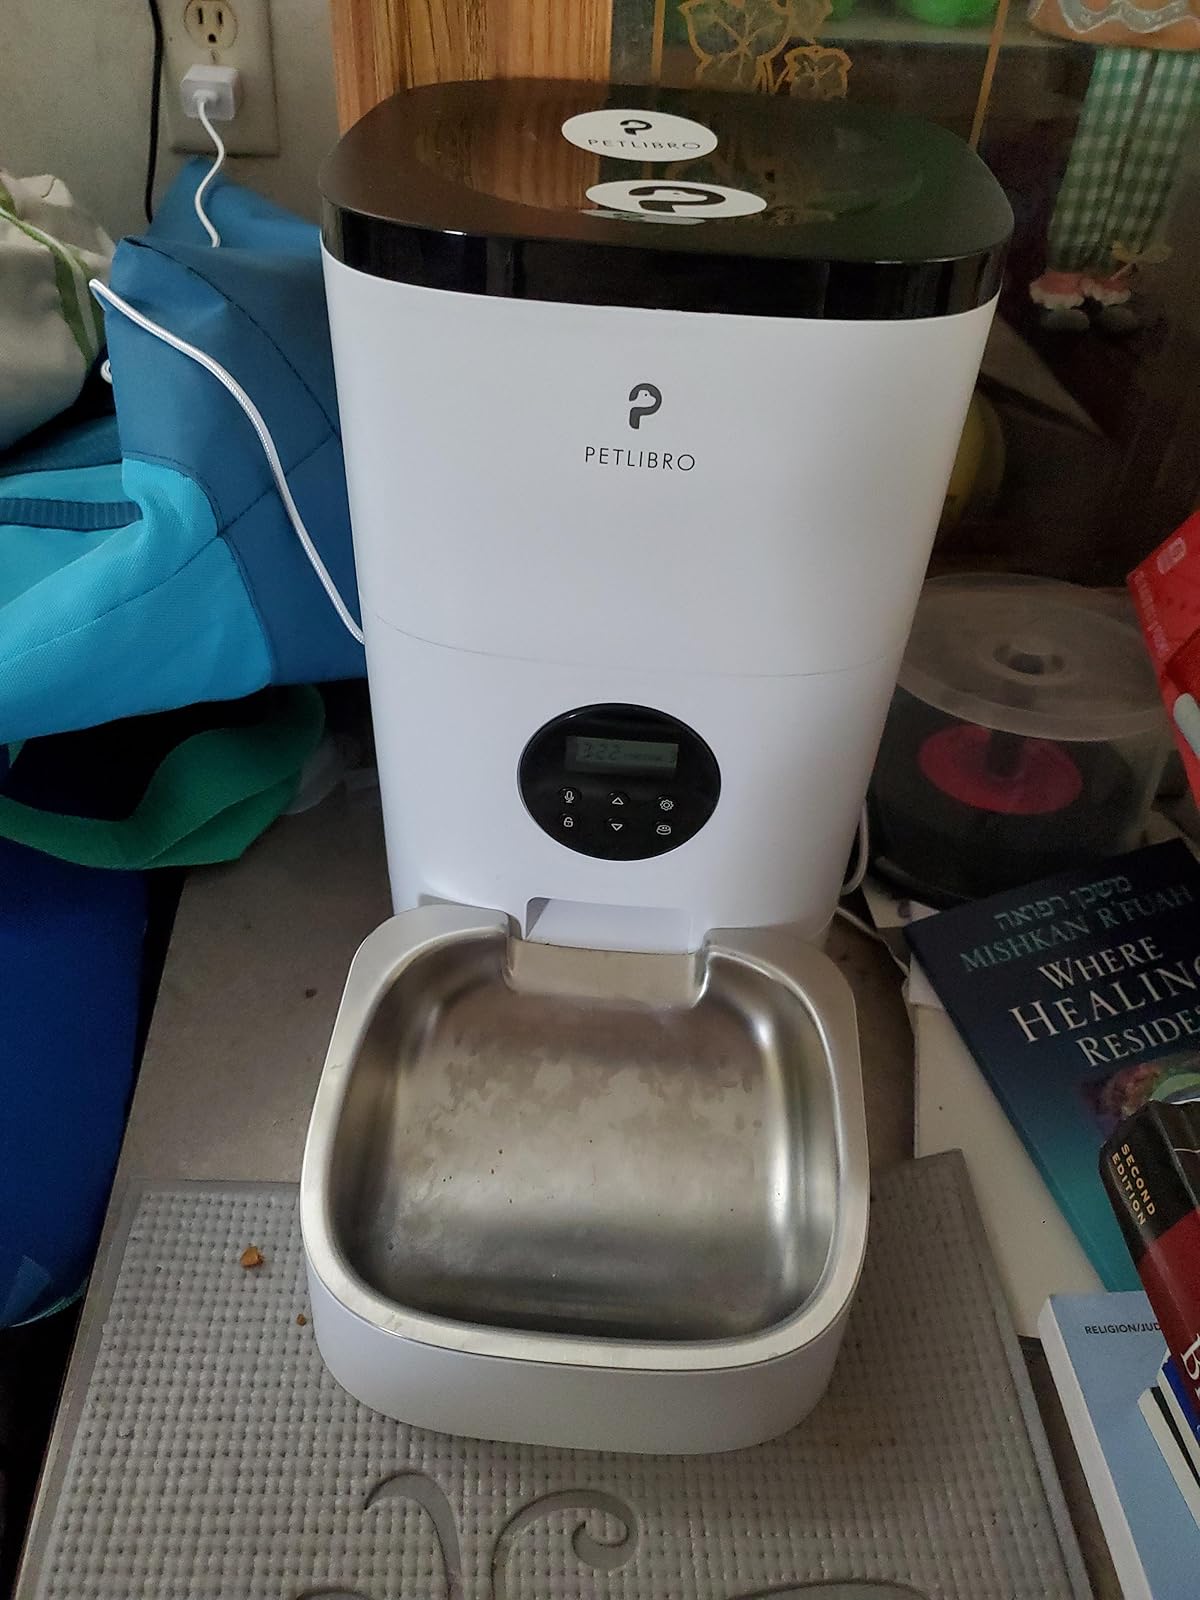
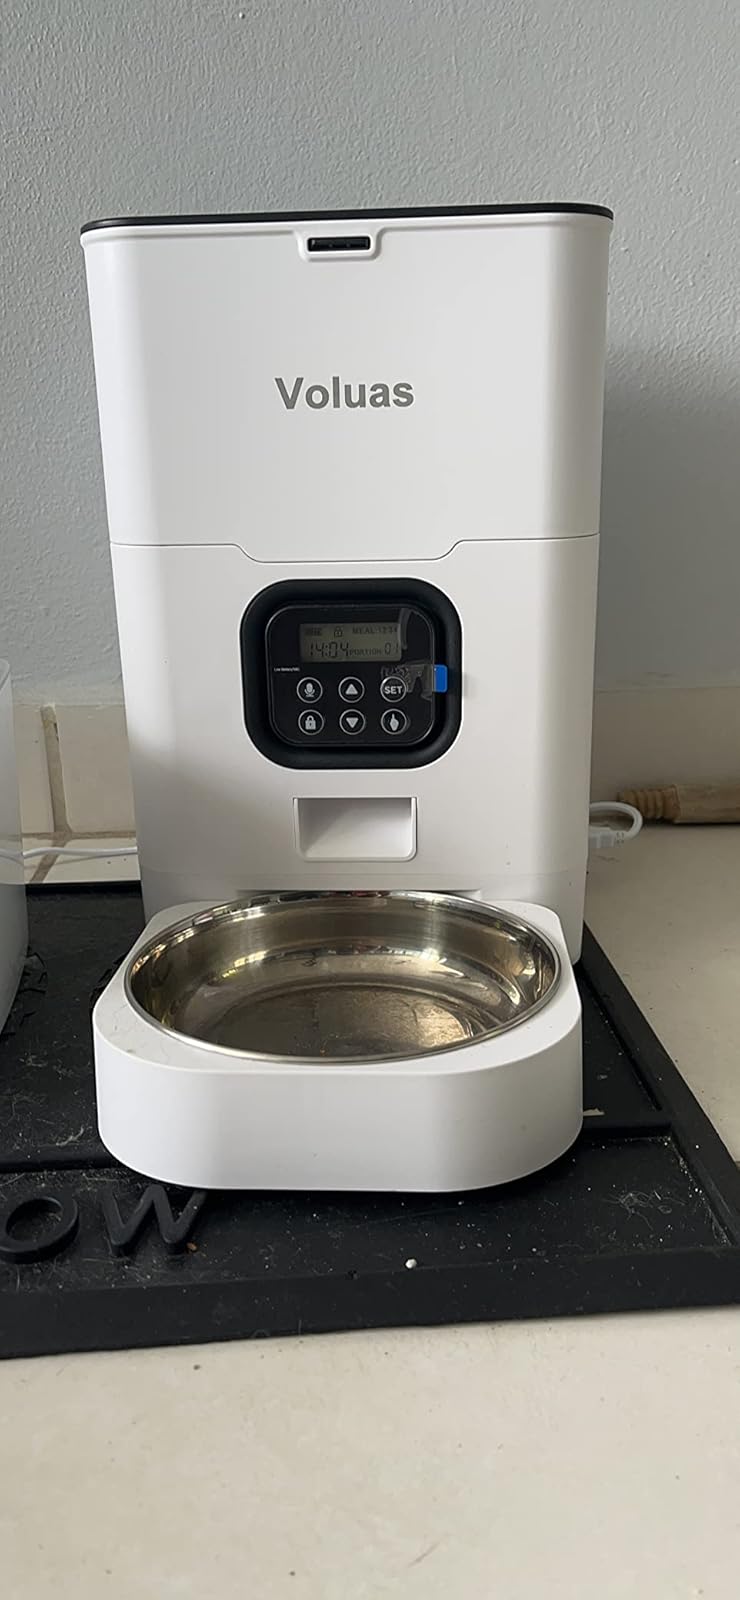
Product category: items_feeder
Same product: no